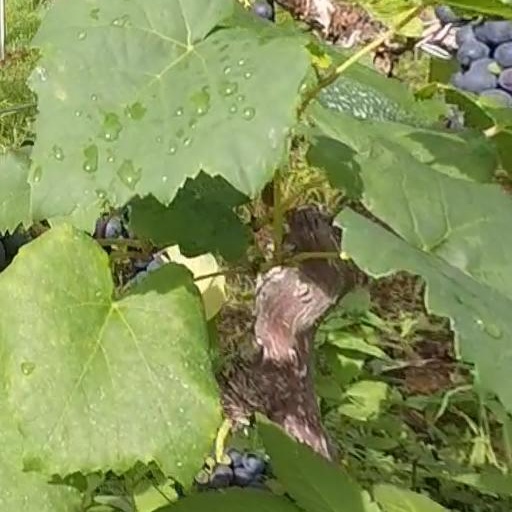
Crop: grape